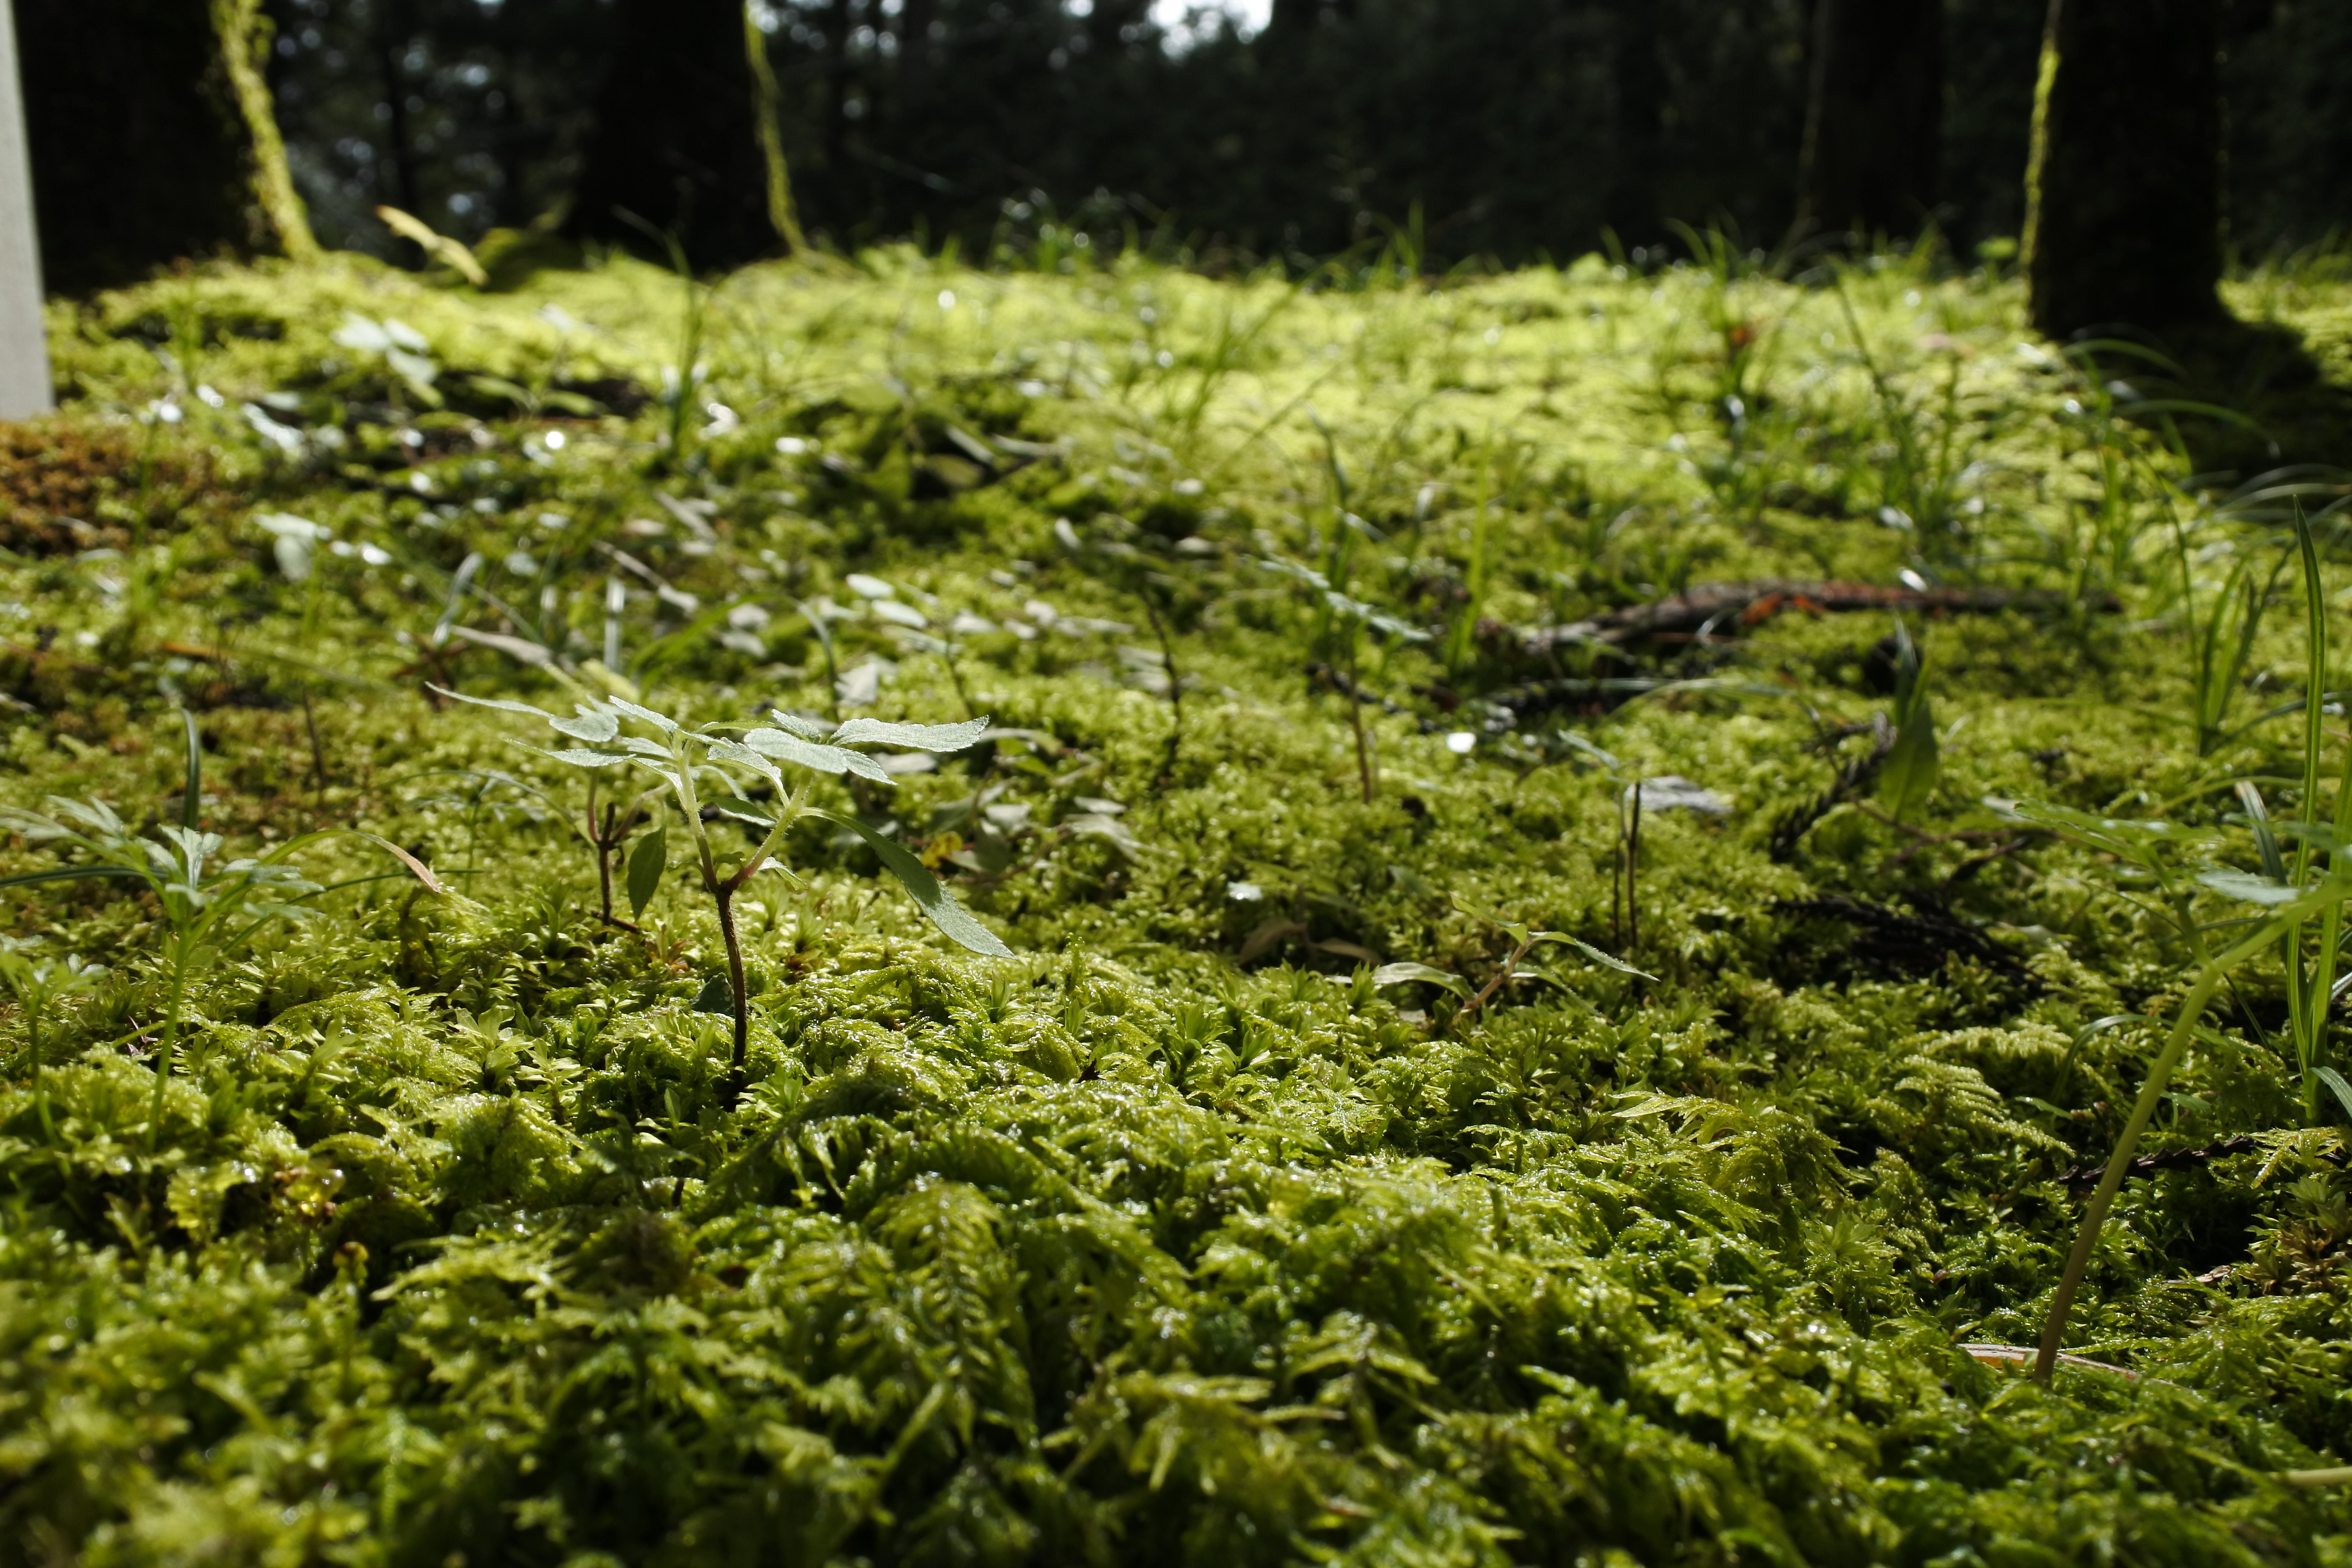
tree, nature, forest, grass, plant, lawn, leaf, flower, moss, green, jungle, soil, botany, flora, vegetation, shrub, rainforest, woodland, habitat, natural environment, woody plant, land plant, non vascular land plant